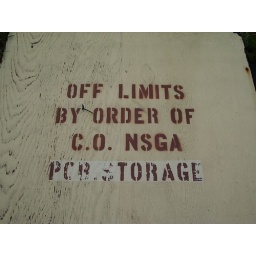
This sign was just lying on the ground near the guard tower.